Jonas Žemaitis

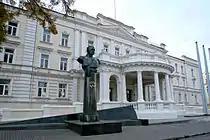
Jonas Žemaitis Monument in front of the Ministry of National Defence, Vilnius.

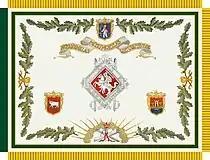
Flag of General Jonas Žemaitis Military Academy of Lithuania

In 1944, he joined the Lithuanian Territorial Defense Force, organized by Povilas Plechavičius. After the force was disbanded by the Nazis, Žemaitis went into hiding. When the Red Army returned to Lithuania, Žemaitis joined the Lithuanian Liberty Army and the Lithuanian partisans, steadily rising to a position of leadership. In February 1949, he established the Union of Lithuanian Freedom Fighters and became its chairman; he worked to continue partisan resistance to Soviet occupation and legitimize the actions of the partisans. In December 1951, he suffered a cerebral hemorrhage and became paralyzed. In May 1953, his place of hiding was discovered by Soviet agents and he was arrested. After being transported to Moscow, he was interrogated by Lavrentiy Beria and was executed in the Butyrka prison in 1954.